Maurice McGregor

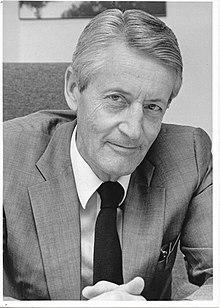

Maurice McGregor, OC (born 24 March 1920) is a South African-born cardiologist, academic leader and public policy advocate who has had a major impact on the practice of medicine, working largely from his base at McGill University in Montreal in the late 1950s into the second decade of the 21st century. After 13 years as the first chair of the pioneering Healthcare Technology Assessment Unit based at McGill, he retired in 2013, though he remained a consultant. McGregor was recognized for his "lifetime of outstanding achievement" with an Order of Canada award, conferred in 2010 by the Governor General of Canada.